Our Lady of Guadalupe Church (San Jose, California)

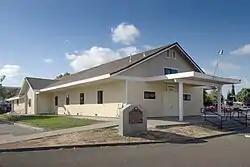
McDonnell Hall

Our Lady of Guadalupe Church is a Roman Catholic church in San Jose, California, located in the Mayfair neighborhood of East San Jose. It is historically important for its association with Californian civil rights activist César Chávez, who attended the church and conducted labor and community organizing activities out of the old church building, which now serves as the parish hall under the name McDonnell Hall. The building was designated a National Historic Landmark in 2016.